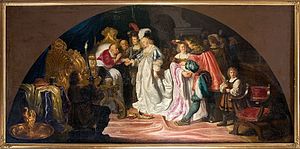
Joachim 1. Nestor af Brandenburg / Ægteskab
Dobbeltbrylluppet i Stendal i 1502.